Porthcurno

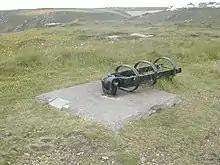
The original pivoted cage which supported a mast and antenna erected by the Eastern Telegraph Company in 1902 at Pedn-men-an-Mere near Porthcurno to monitor wireless transmissions by Marconi from Poldhu, across Mount's Bay

The name Porthcurno evolved from the 16th century Cornish spelling 'Porth Cornowe'. In the Cornish language " (Standard Written Form uses "k") meant 'cove/landing place of horns or pinnacles', a reference to the granite rock formations in the vicinity. Some evidence of early commercial port activity exists in the remains of man-made stone tracks for horse-drawn vehicles which may have provided access to the beach, visible on one of the footpaths near the south side of the car park ascending the east side of the valley.